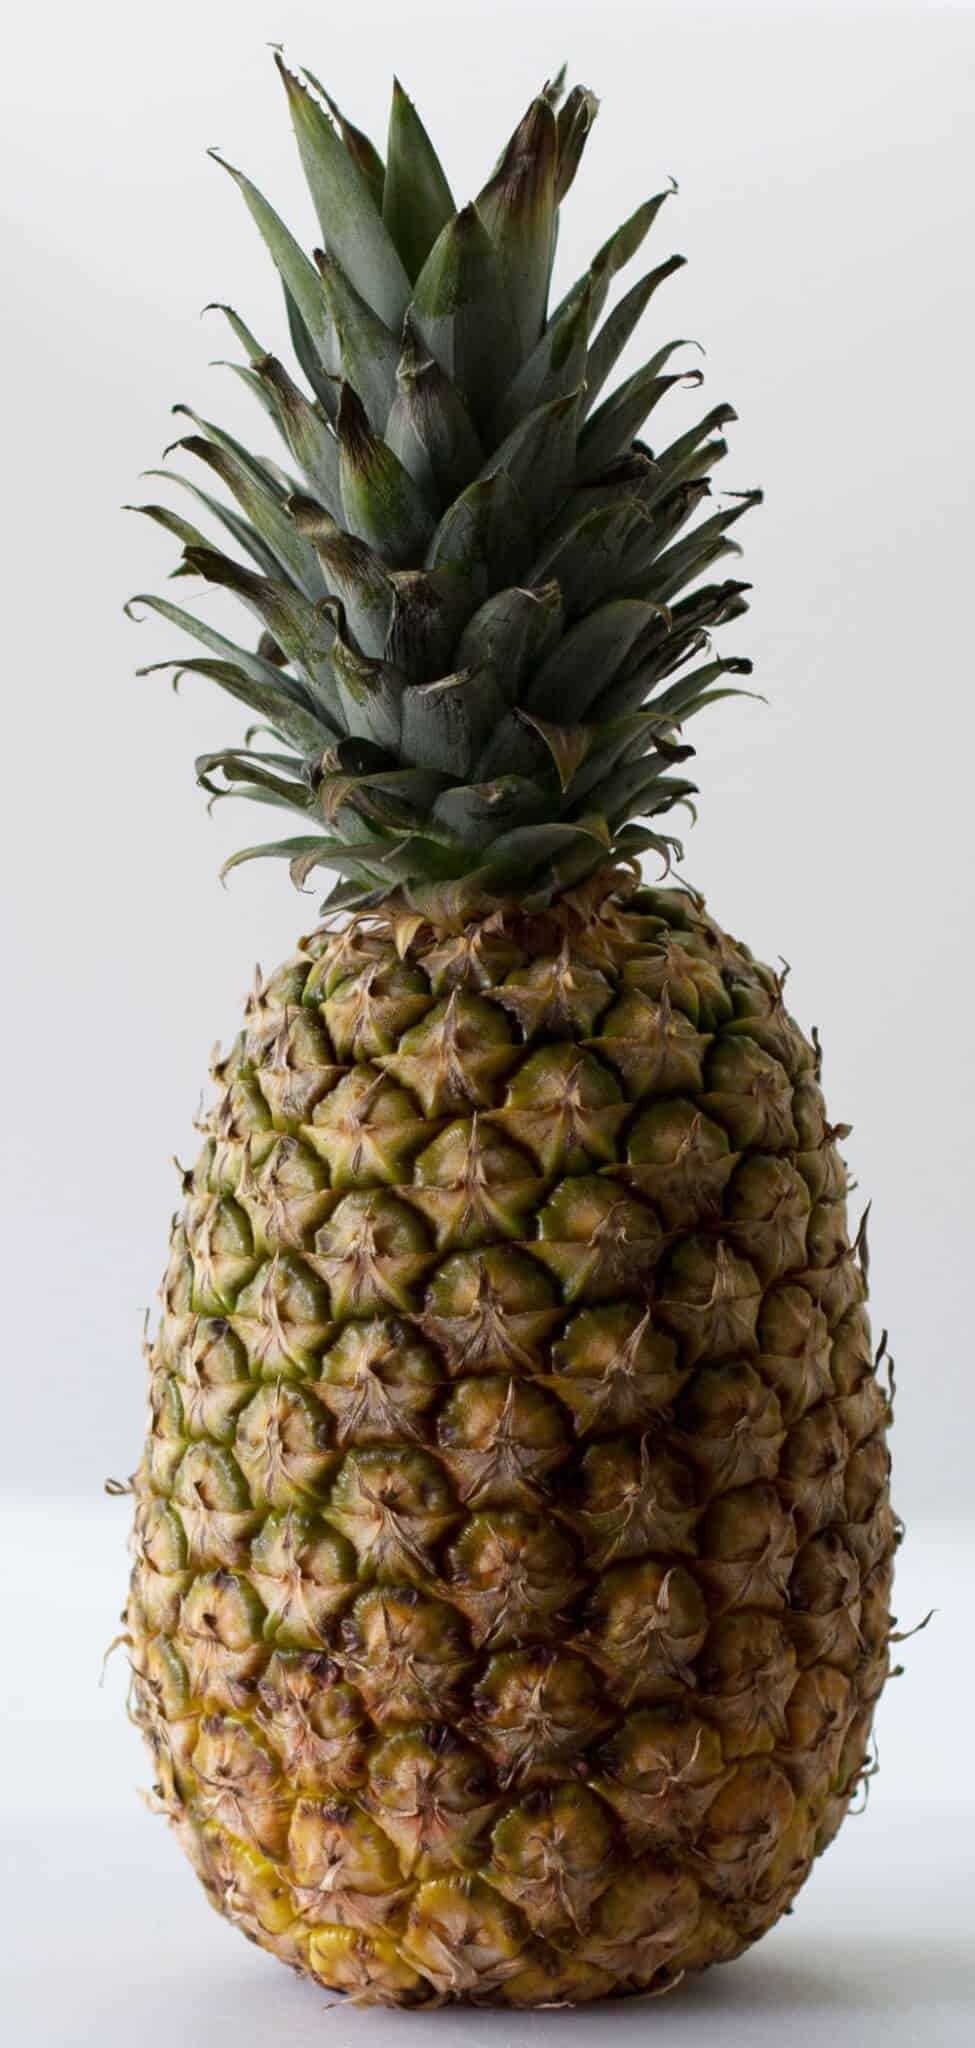
Label: Pineapple